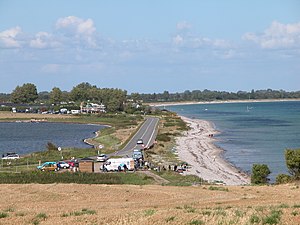
Kegnæs
Drejet
Kegnæs Drej
Kegnæs er en halvø på 17 kvadratkilometer med ca. 582 indbyggere. Den lavt beliggende frugtbare morænehalvø med enkelte mindre skove, er forbundet med det sydlige Als via landtangen Drejet. Kegnæs var indtil 1970 en selvstændig kommune, hvorefter den blev indlemmet i Sydals Kommune og fra 2007 blev den en del af den nye Sønderborg Kommune.